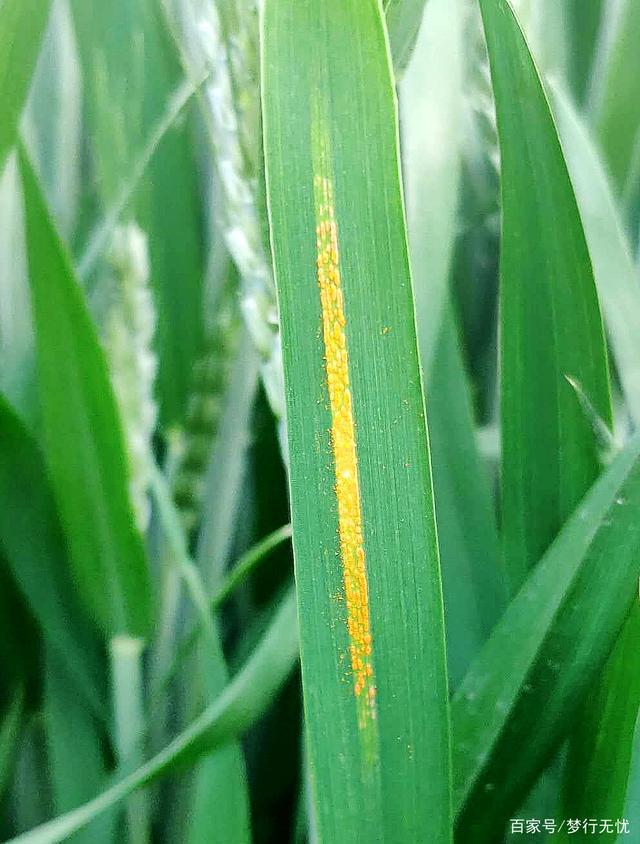
Plant: Wheat
Disease: wheat stripe rust